Jérémy Amelin

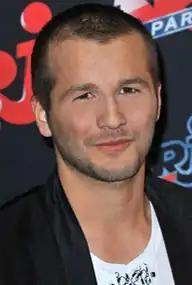
Amelin at the NRJ12 anniversary party (2009)

Jérémy Amelin (born July 1, 1986) is a French recording artist. Best known as finalist of French music TV show "Star Academy 5".